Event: Nepal Earthquake
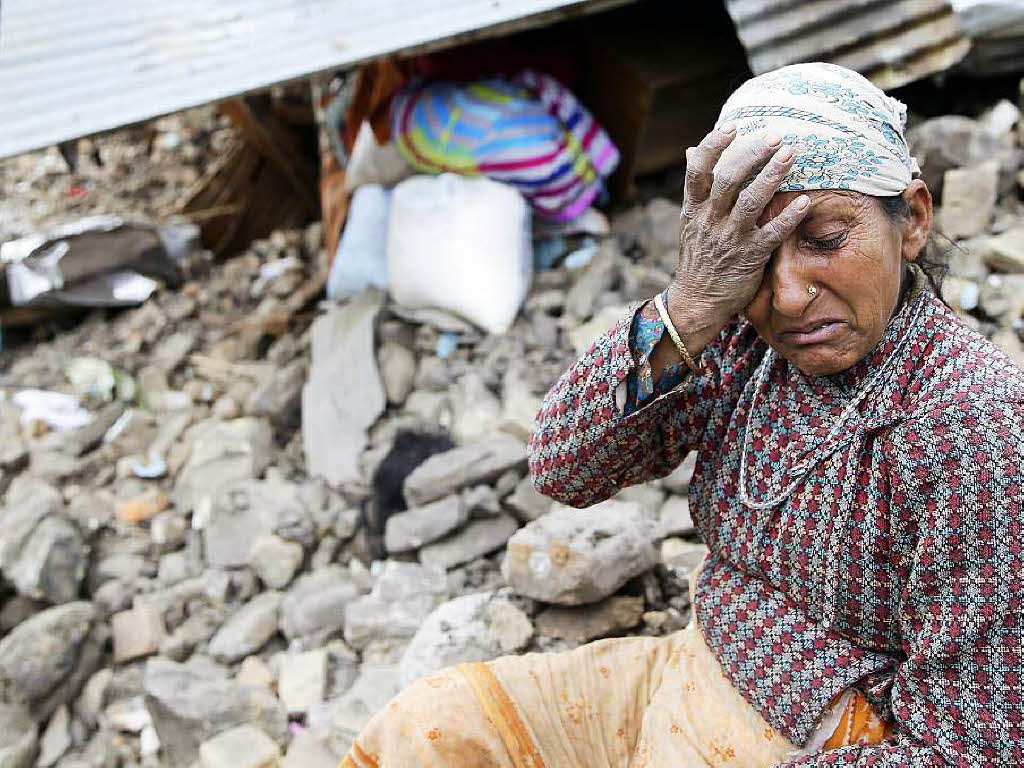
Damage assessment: damage